Swamp Thing

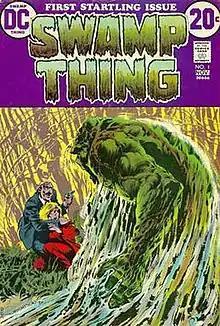

Len Wein was the writer for the first 13 issues, before David Michelinie and Gerry Conway finished up the series. Burgeoning horror artist Bernie Wrightson drew the first 10 issues of the series, while Nestor Redondo drew a further 13 issues, the last issue being drawn by Fred Carrillo. The original creative team worked closely together; Wrightson recalled that during story conferences, Wein would walk around the office acting out all of the parts. The Swamp Thing fought against evil as he sought the men who murdered his wife and caused his monstrous transformation, as well as searching for a means to transform back into his human form.